Malum perforans

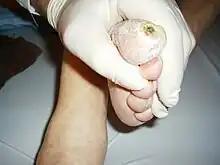
Diabetic foot ulcer

Malum perforans is a long-lasting, usually painless ulcer that penetrates deep into or through the skin, usually on the sole of the foot (in which case it may be called malum perforans pedis). It is often a complication in diabetes mellitus and other conditions affecting the nerves.